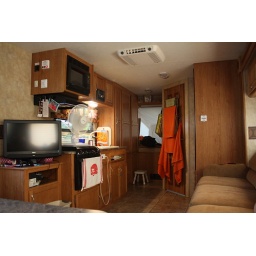
The galley kitchen is in the middle of the camper. The couch sits opposite. The bathroom and the girls' bed is to the right.